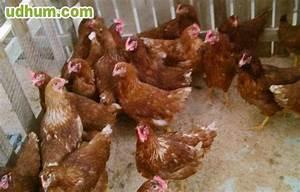
chicken